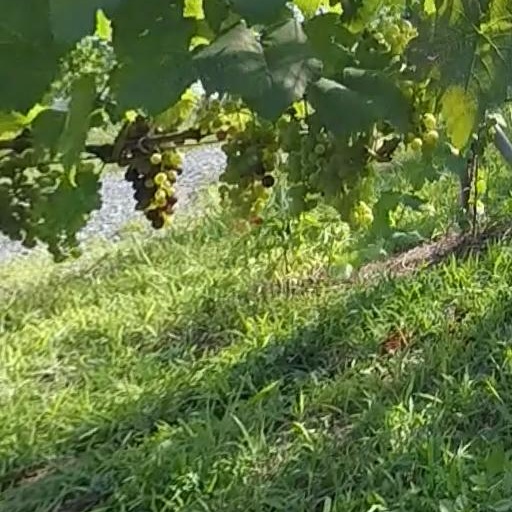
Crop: grape